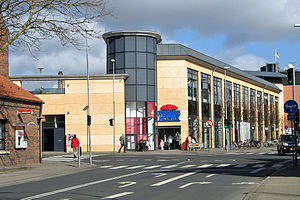
Svendborg Bycenter
Indgangsparti til Svendborg Bycenter
Svendborg Bycenter er et indkøbscenter etableret i 1996 i Svendborg bymidte, på en grund hvor der tidligere lå et Kvickly-varehus. Det indeholder 14 butikker, samt en række andre lejemål.